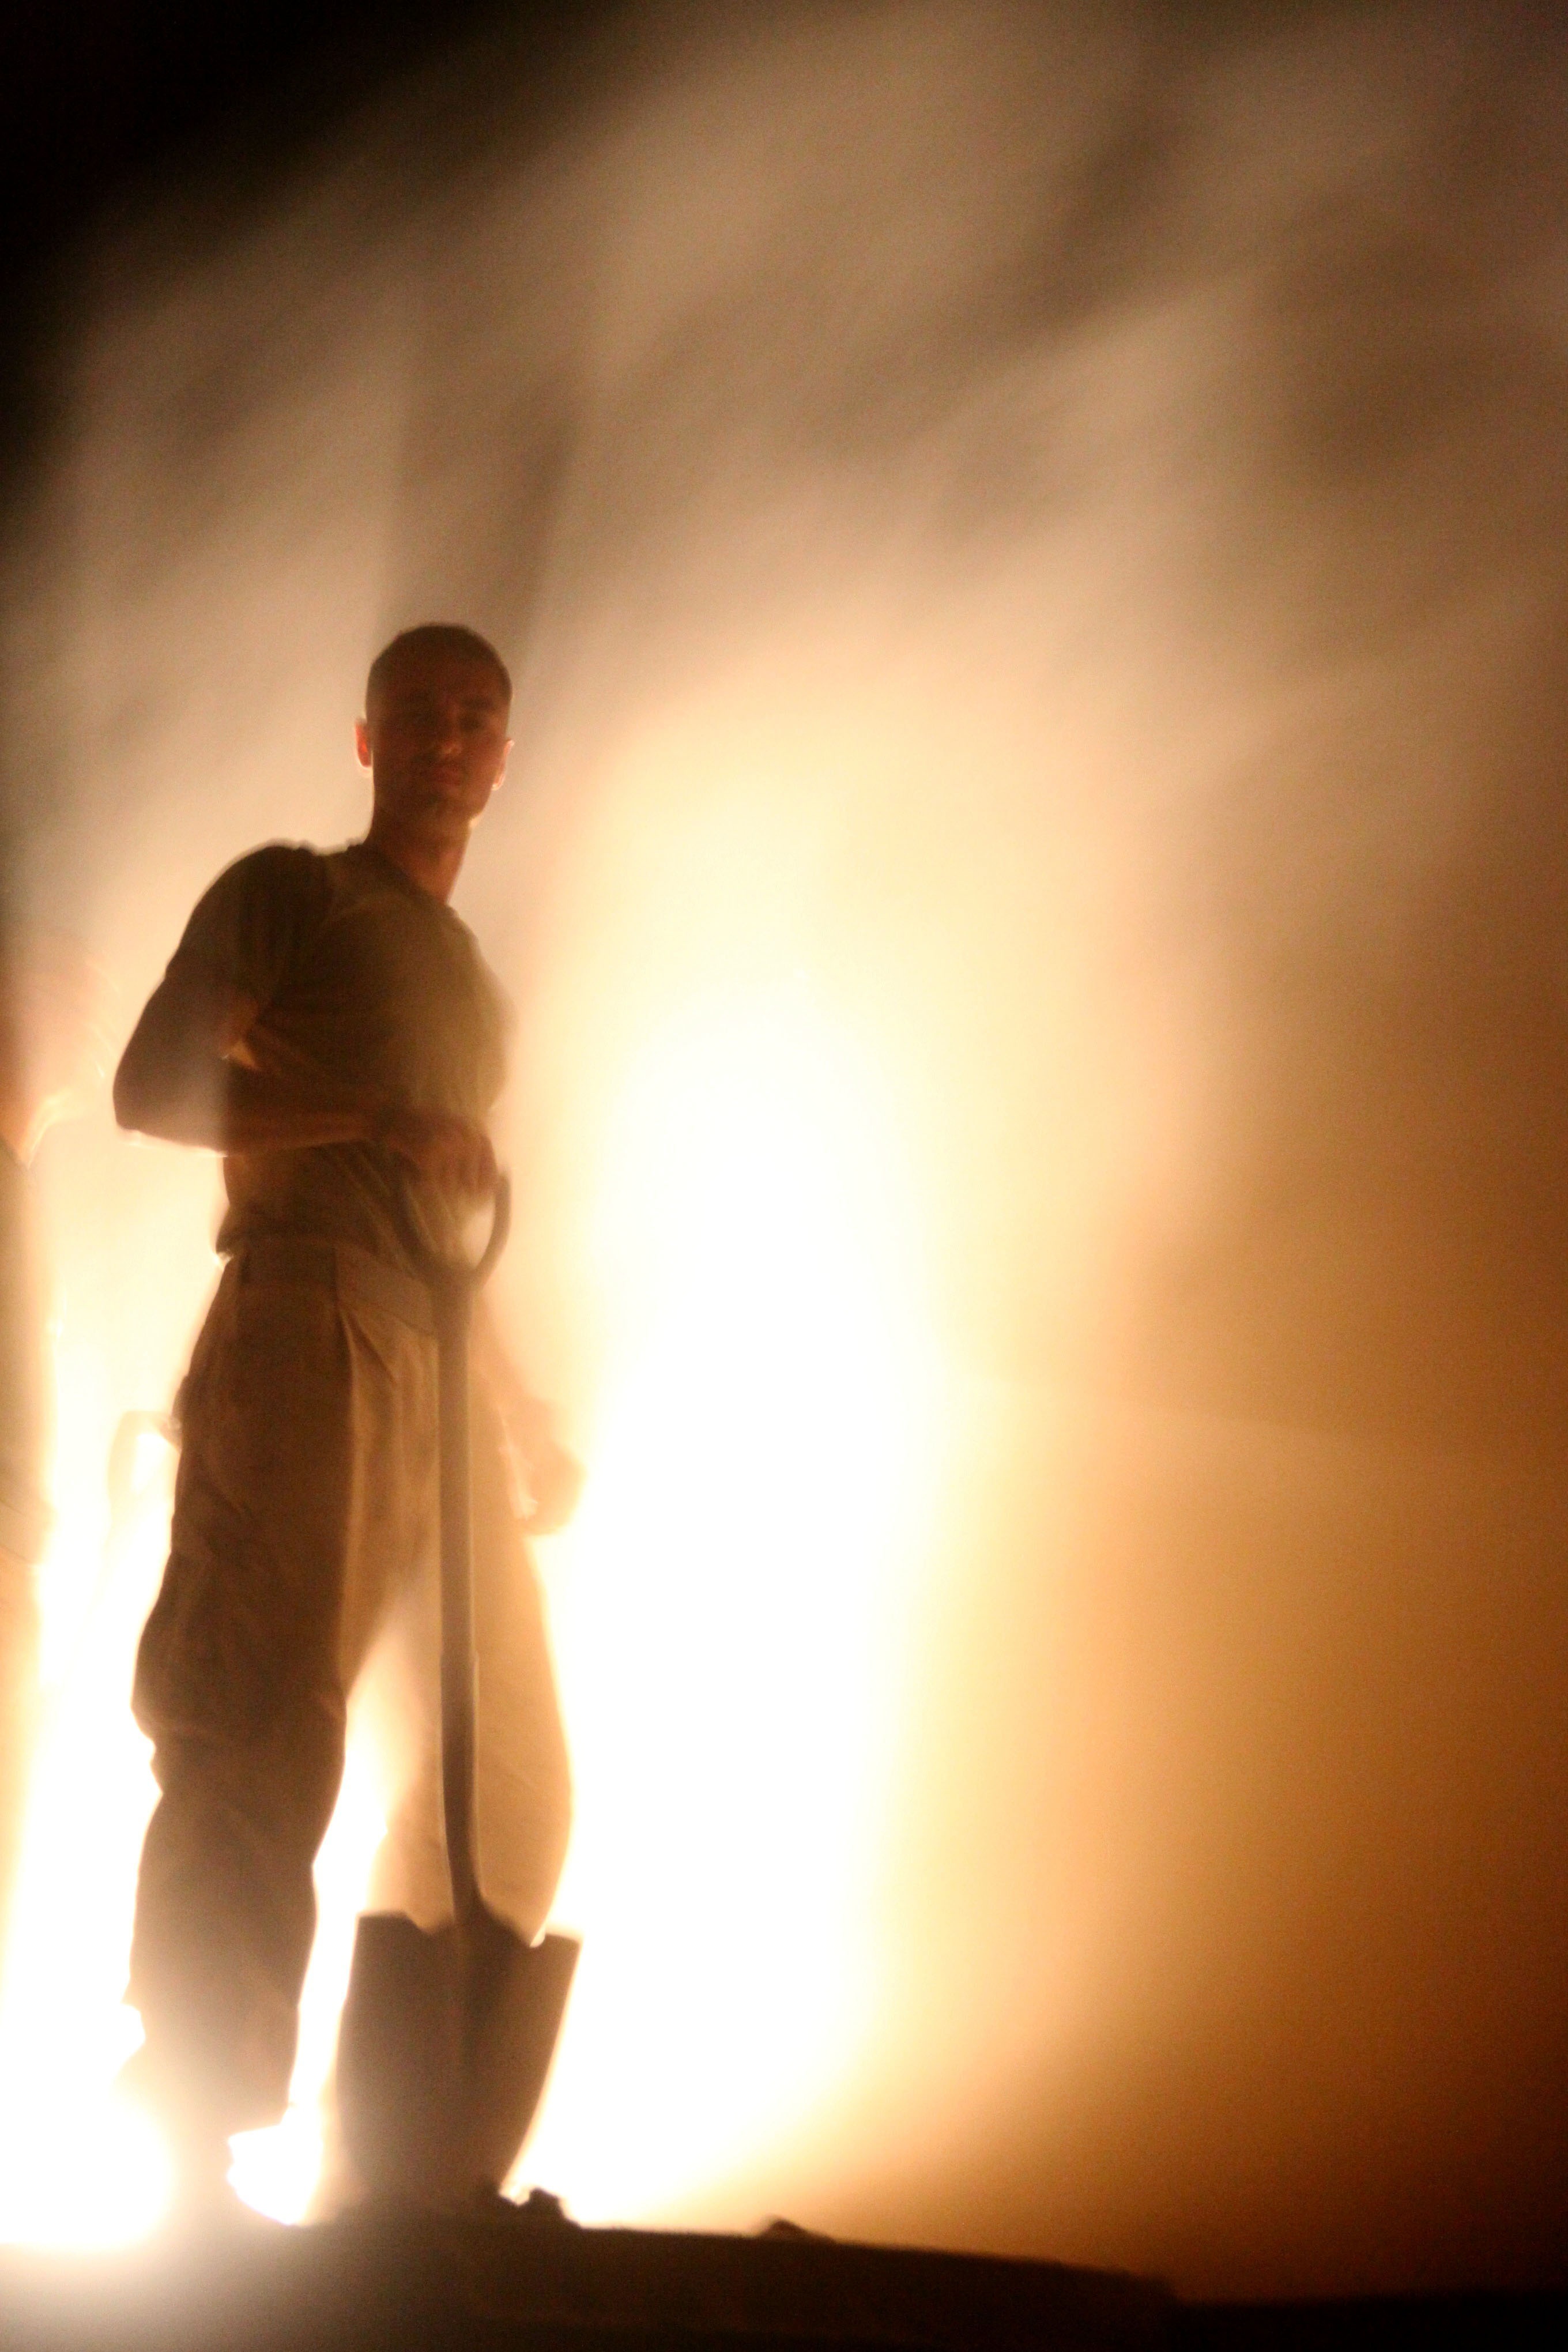
man, working, light, sunlight, building, male, military, construction, artistic, haze, romance, dust, darkness, shovel